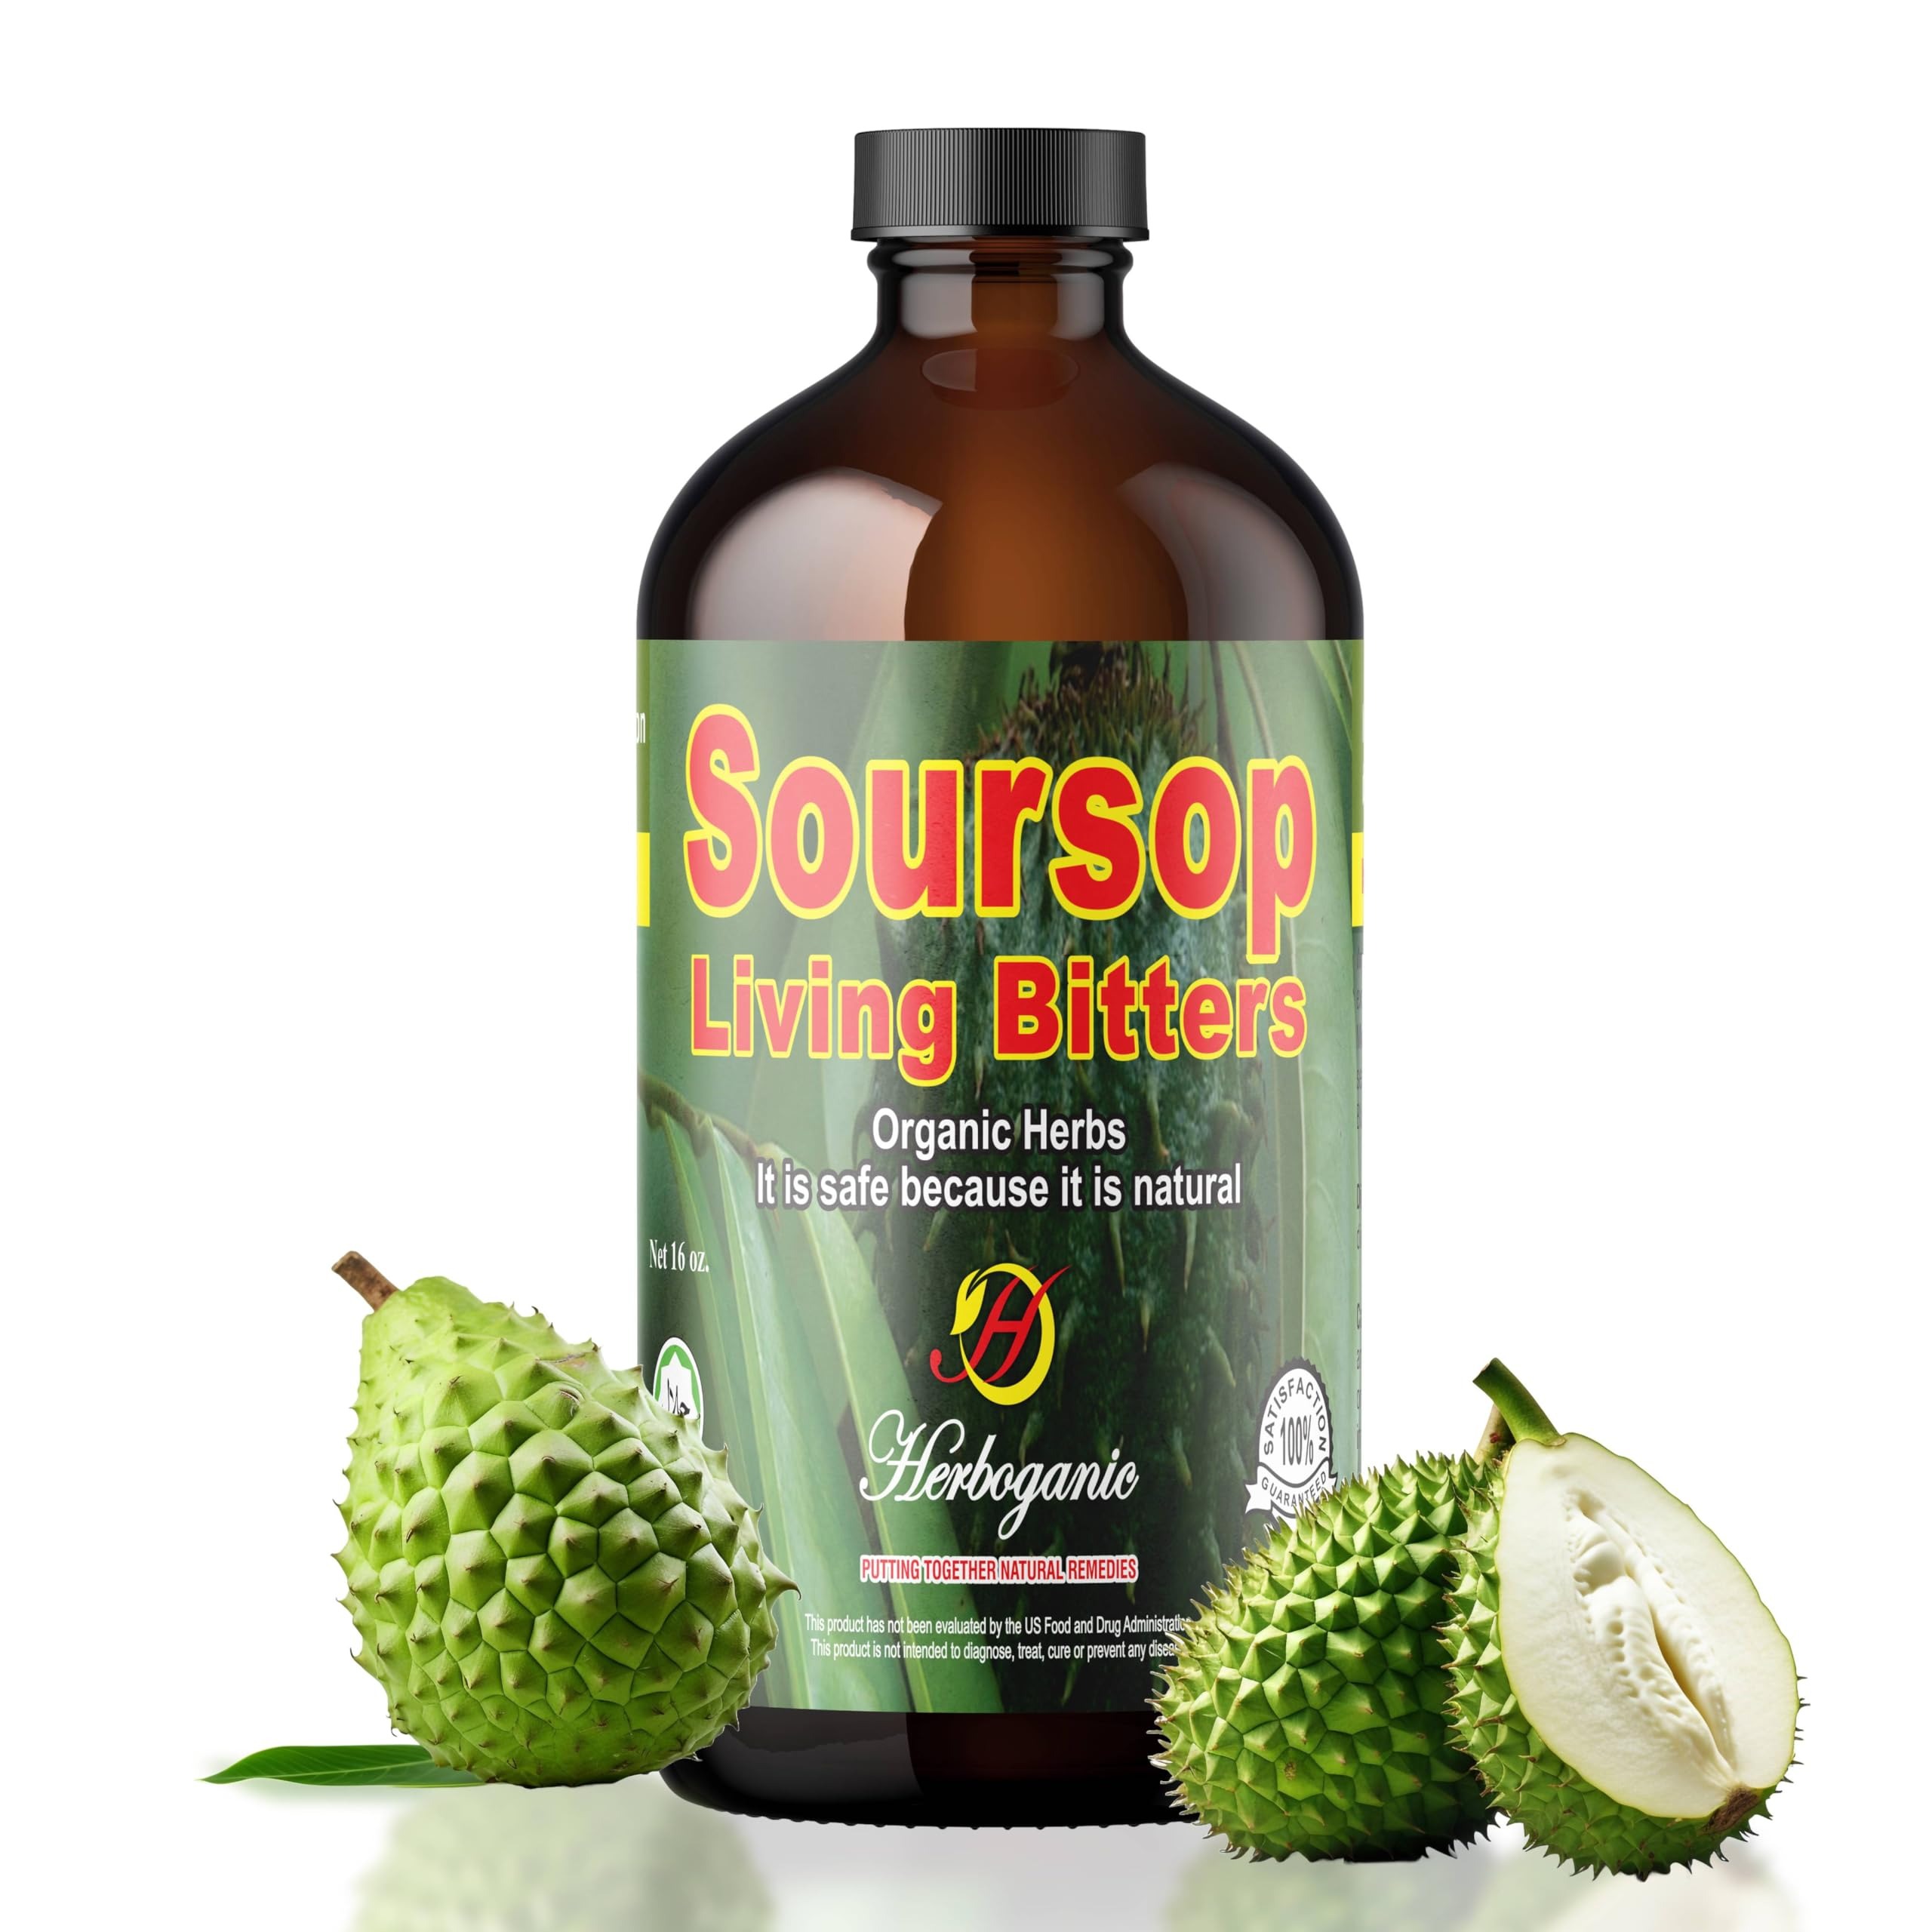
Item Name: Herboganic Soursop Bitters Liquid | Natural Living Bitters for overall wellness 16 OZ | Soursop Bitters
Bullet Point 1: . SOURSOP BITTERS LIQUID: is a herbal liquid of soursop leaves from Africa. It is a great liquid to maintain wellness of oneself. Sour sop living bitters have many benefits. Soursop combined with other herbs add positively to the taste and health.
Bullet Point 2: PREMIUM QUALITY: ORGANIC BITTERS: are made with organic soursop fruit. It is wildcrafted and grown naturally without any human intervention. We carefully create our bitters soursop with full attention and care, ensuring high quality.
Bullet Point 3: NO ARTIFICAL FLAVOR AND COLOR: Our soursop bitter is Sugar Free, Caffein free, Vegan, Non-GMO, Gluten Free, Heavy metal and radiation free. No artificial flavors and colors added to soursop living bitters.
Bullet Point 4: INGREDIENTS: Our soursop bitters is naturally blend with other ingrediets such as Soursop Leaves, Roots and Fruit Extract, Fresh Ginger Extract, Senna, Aloe Vera, Moringa, Black Seed, Cheech, Vanilla, Flaxseed, Mahogany Bark, Garlic, Fennel Seed and Black Pepper.
Bullet Point 5: EASY TO USE: Our soursop bitters organic liquid can be taken day or night. You can make a soursop drink or soursop cocktail. HERBOGANIC herbal bitters are available in variety of options and flavors.
Product Description: Herboganic SourSop Bitters
Value: 16.0
Unit: Fl Oz

Price: 24